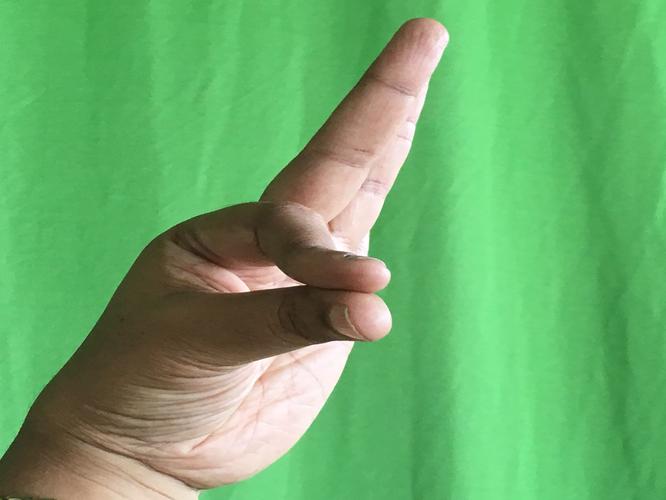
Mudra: Hamsasyam
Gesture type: single_hand